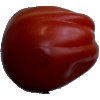
Label: tomato_heart